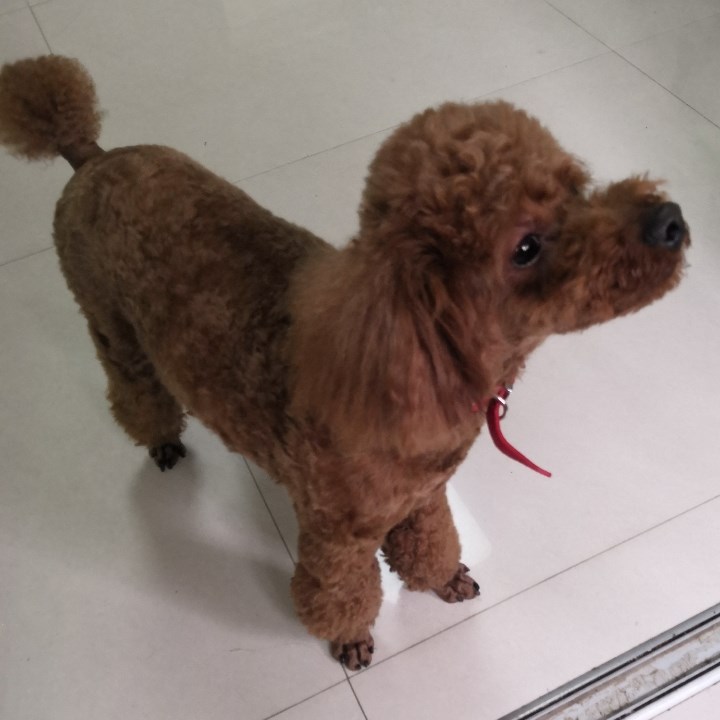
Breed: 7449-n000128-teddy